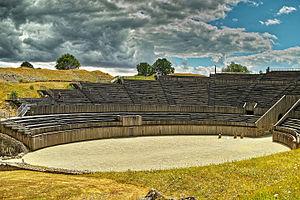
Cet article recense les monuments historiques français classés en 1846.
L'histoire du département des Vosges, en tant qu'entité administrative, commence le 22 décembre 1789 par un décret de l'Assemblée constituante, qui entre en vigueur quelques mois plus tard, le 4 mars 1790. Il était partagé sous l'Ancien Régime entre le duché de Lorraine, le duché de Bar, les Trois-Évêchés, la principauté de Salm, la Champagne et la Franche-Comté. Ces territoires y sont inclus parce qu'ils étaient peuplés de Lorrains.
L'Ouest vosgien est une région naturelle du nord-est de la France, située dans la région Lorraine, principalement dans le département des Vosges
Cette page concerne les événements qui se sont produits durant l'année 1963 en Lorraine.
Le site archéologique de Grand se situe dans le village de Grand et alentour, dans le département français des Vosges en région Grand Est.
L'amphithéâtre de Grand est un amphithéâtre de l'époque gallo-romaine, situé à Grand, dans l'actuel département français des Vosges. Il s'agit du huitième plus grand amphithéâtre du monde romain. Il fait l'objet d'études archéologiques dans le cadre du Site archéologique de Grand. Construit à la fin du Iᵉʳ siècle apr. J.-C., il pouvait accueillir environ 17 000 spectateurs, capacité témoignant de l'importance de la cité antique de Grand, dans la cité des Leuques. Il est classé dans la catégorie des semi-amphithéâtres par Jean-Claude Golvin.